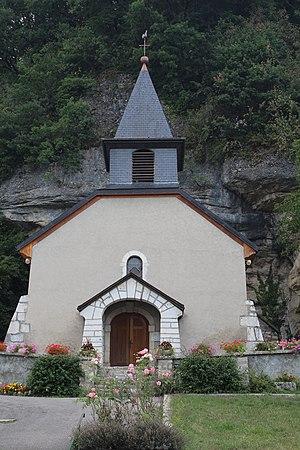
Église Saint-Germain de Saint-Germain-sur-Rhône.
Saint-Germain-sur-Rhône est une commune française située dans le département de la Haute-Savoie, en région Auvergne-Rhône-Alpes.